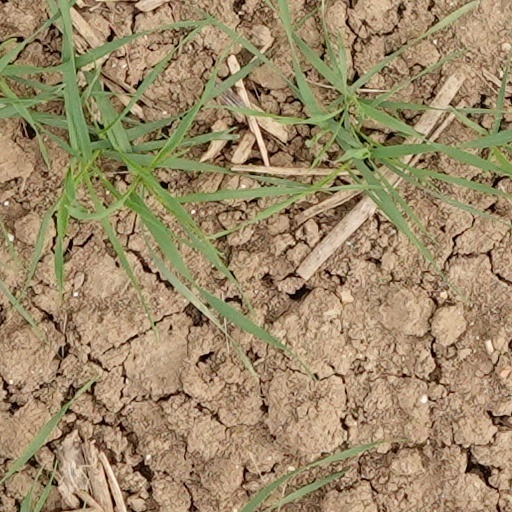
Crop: wheat